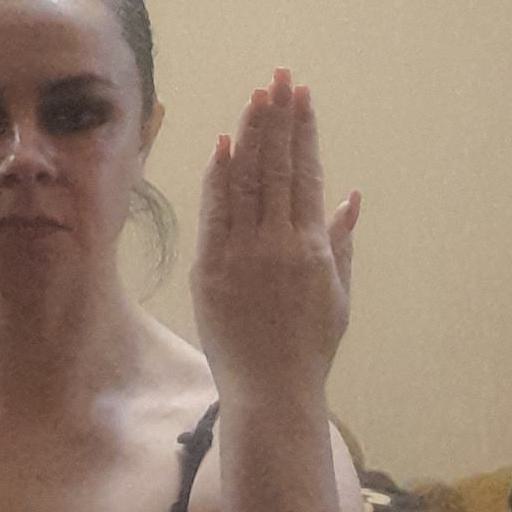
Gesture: stop_inverted